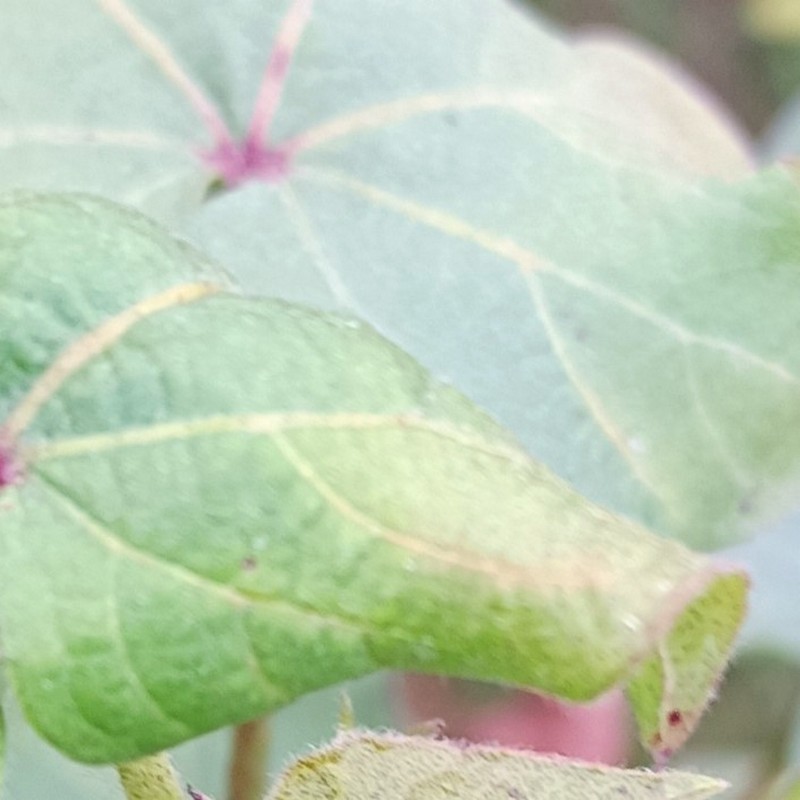
Label: Curl Virus